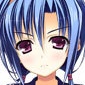
Portrait style: Anime Portrait